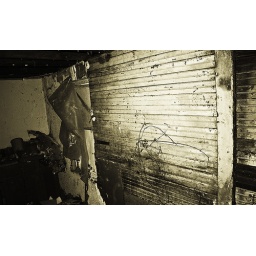
Kitchen wall of the Haywood house in Campville, Florida.